Benjamín Carrión Palace

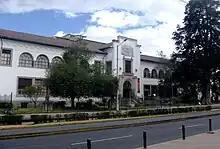
Benjamín Carrión Palace

Benjamín Carrión Palace is a palace and museum in Quito, Ecuador. Named after Benjamín Carrión, a diplomat, cultural promoter, and an Ecuadorian writer. The palace was built in 1946–8. The building is located in the district of Itchimbía, near the border with La Mariscal. Its south side is adjacent to El Arbolito and was one of the first structures completed in the complex of buildings which create the Cultural Center of Ecuador.